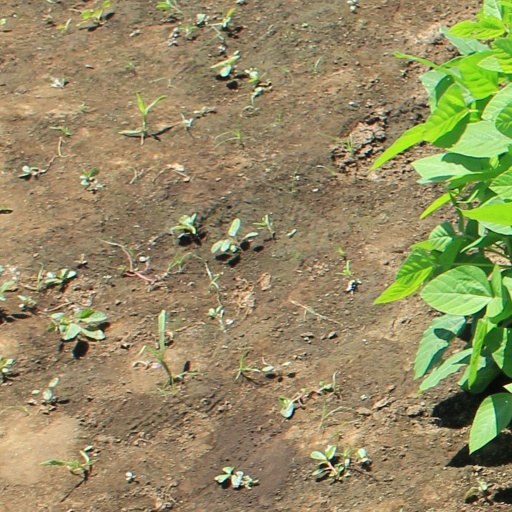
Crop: soybean